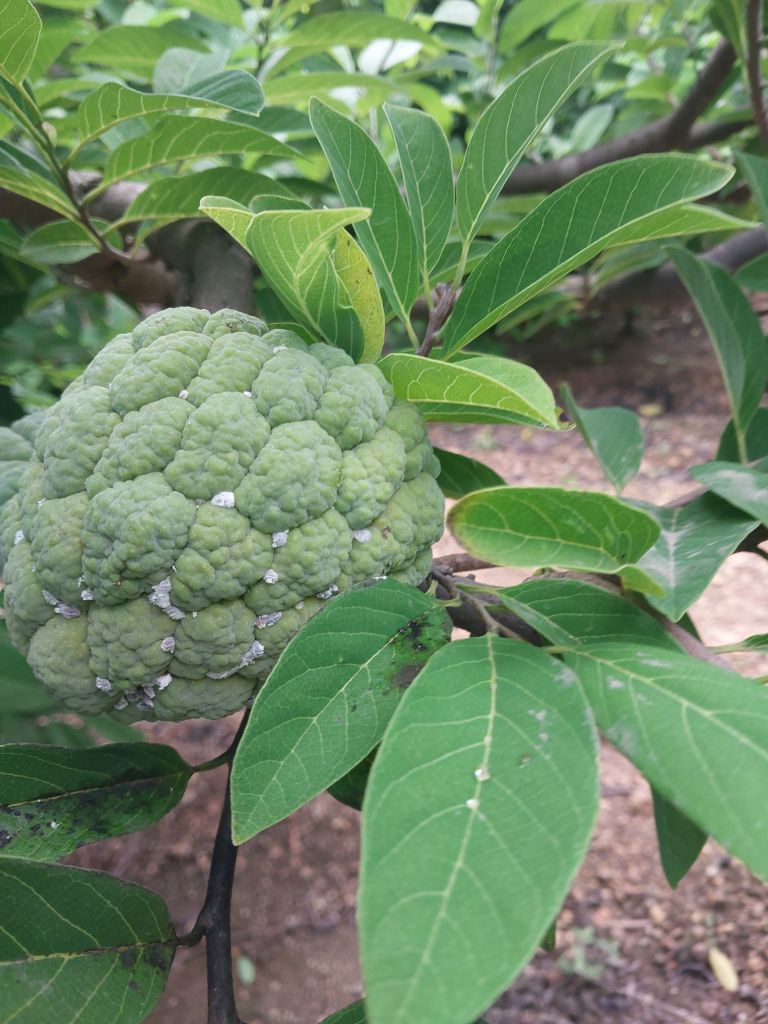
Disease label: Mealy Bug